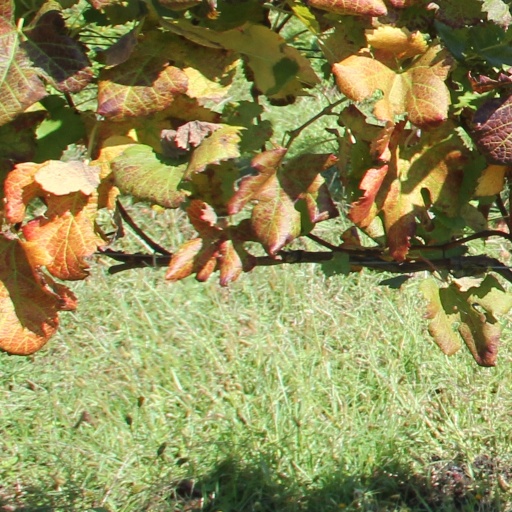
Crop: grape